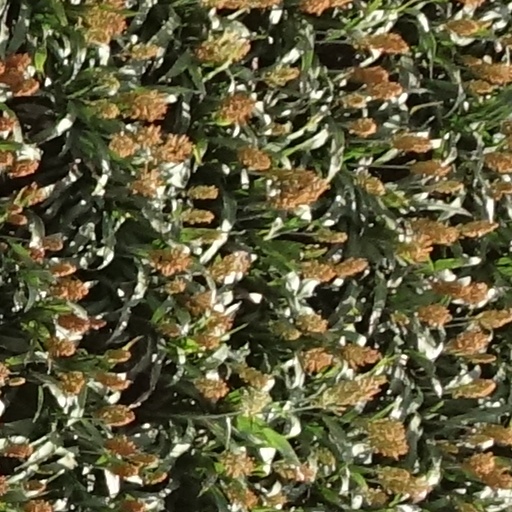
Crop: sorghum